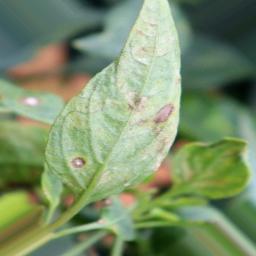
Label: cercospora